United States men's national rugby union team

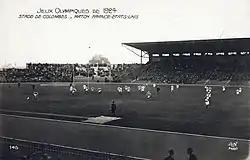
France vs U.S. rugby match during the 1924 Summer Olympics

The 1924 Paris Olympics caused France to challenge the U.S. to defend its title. Once again, the U.S. Olympic Committee granted permission but no funds. Nonetheless, seven players of the 1920 team dusted off their boots, raised $20,000, found 15 new players including some American football players who had never played in a rugby union match. The assembled U.S. team was again based heavily from Northern California, with 9 Stanford alumni, 5 from Santa Clara, and 3 from Cal. The team headed for England to play some tuneup matches, where they were beaten four times.